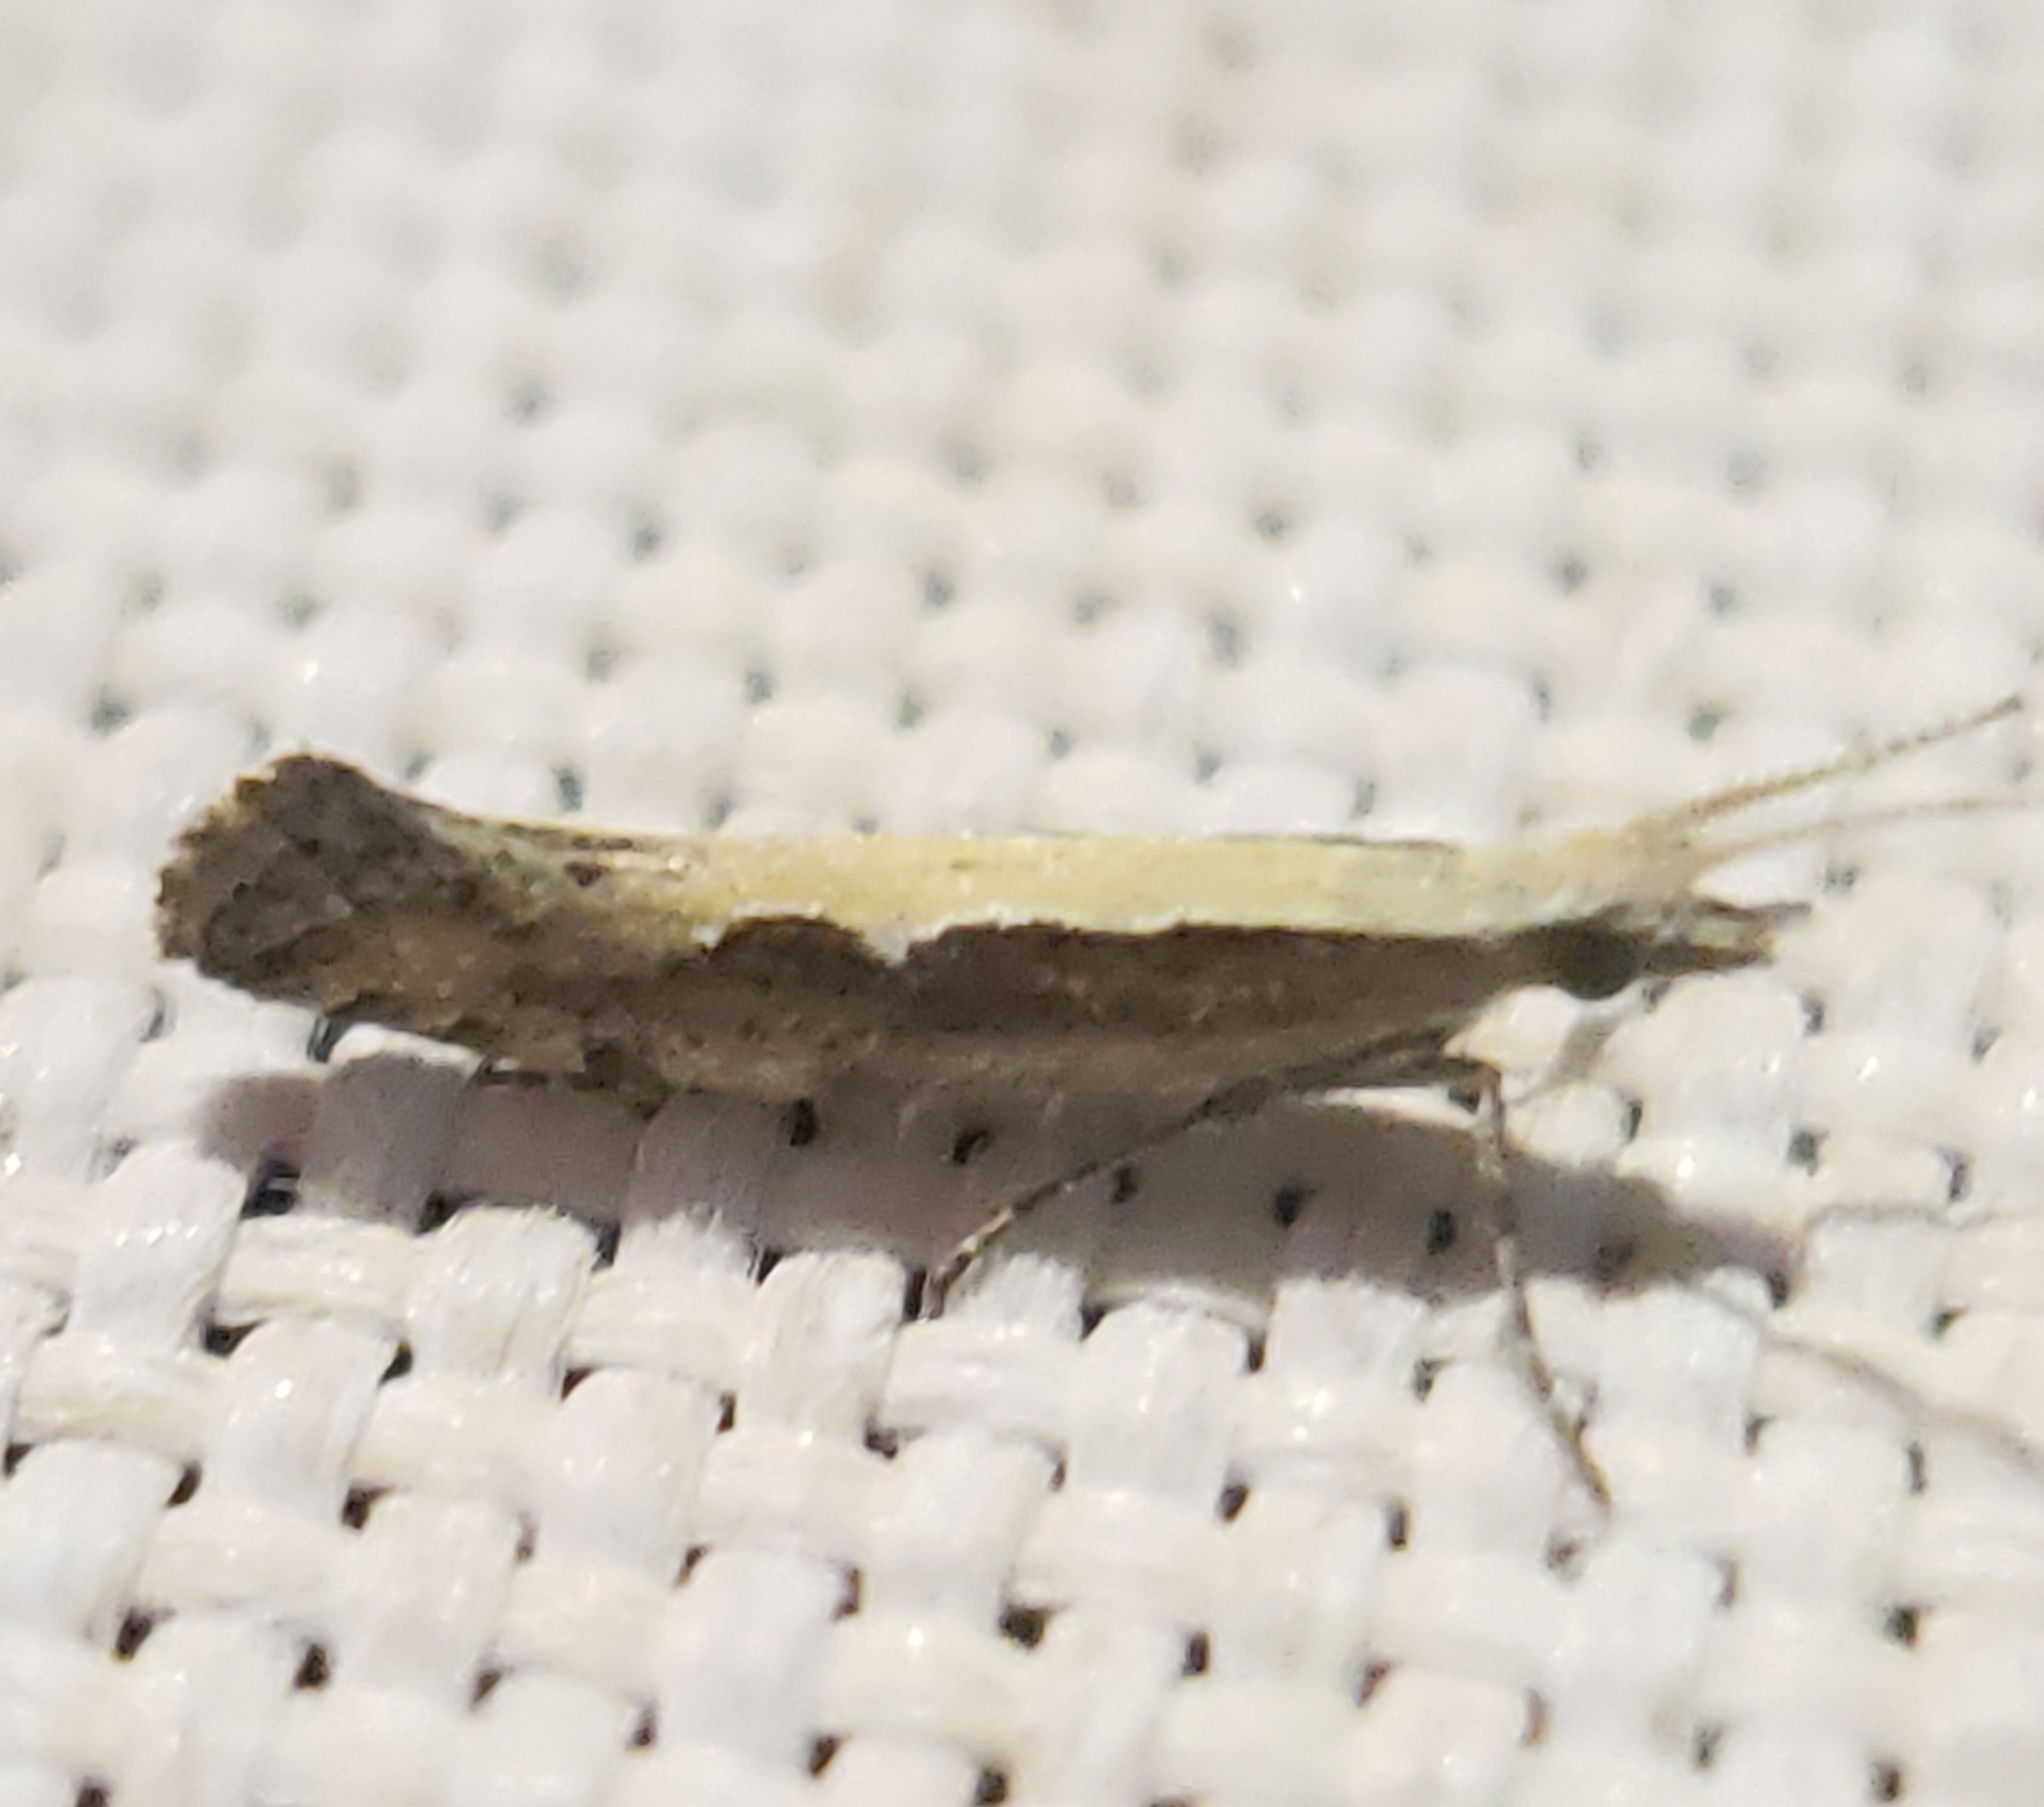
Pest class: diamondback_moth